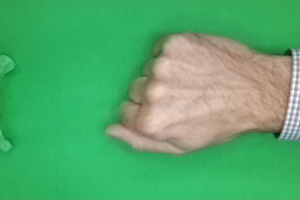
Label: rock